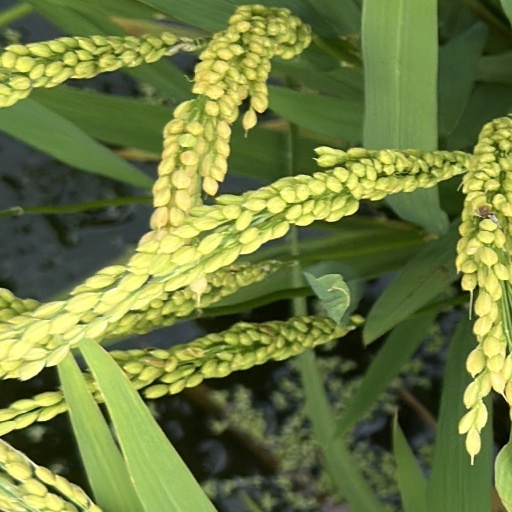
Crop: rice